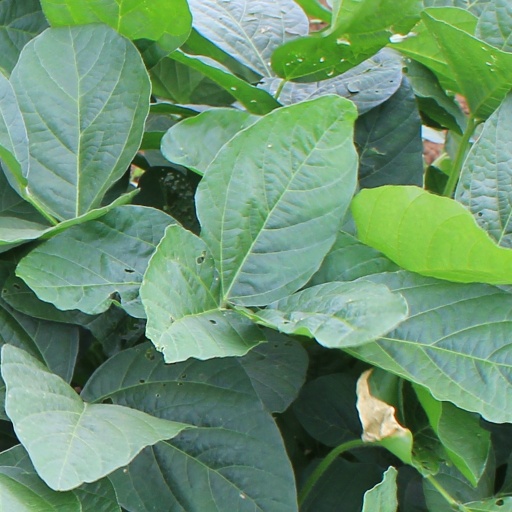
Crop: soybean